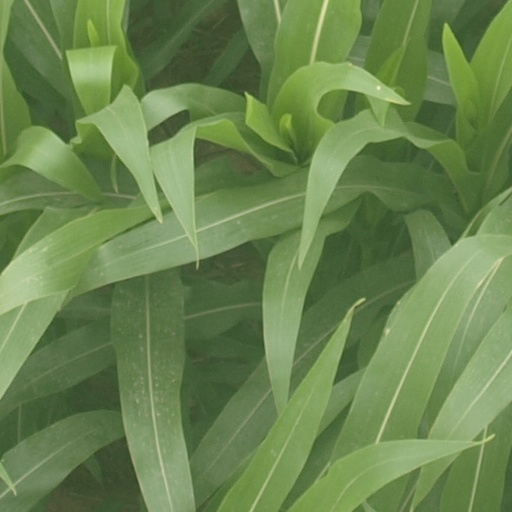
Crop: maize; corn